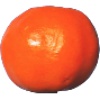
Label: Clementine 1